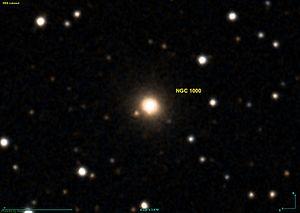
Image créée à l'aide du logiciel Aladin Sky Atlas du Centre de Données astronomiques de Strasbourg et des données de DSS (Digitized Sky Survey).
NGC 1000 est une galaxie lenticulaire compacte située dans la constellation d'Andromède et à environ 200 millions d'années-lumière de la Voie lactée. Elle a été découverte par l'astronome français Édouard Stephan en 1871.